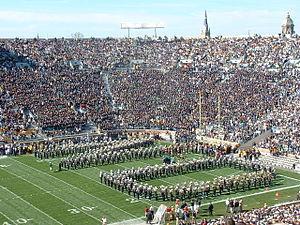
L'équipe de football américain du Fighting Irish de Notre Dame représente l'Université Notre-Dame-du-Lac située à Notre Dame dans l'Indiana. Brian Kelly en est l'entraîneur actuel.